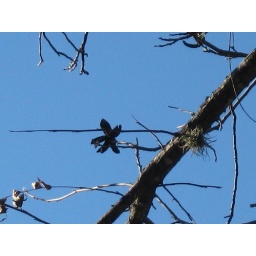
a odd flower on a tree by the caverns